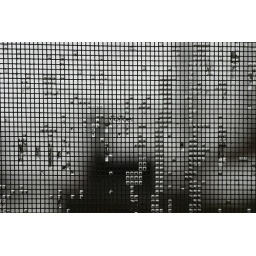
This is some water built up in the screen of a window.